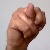
The image shows a hand gesture representing the letter 'N' in Indian Sign Language.